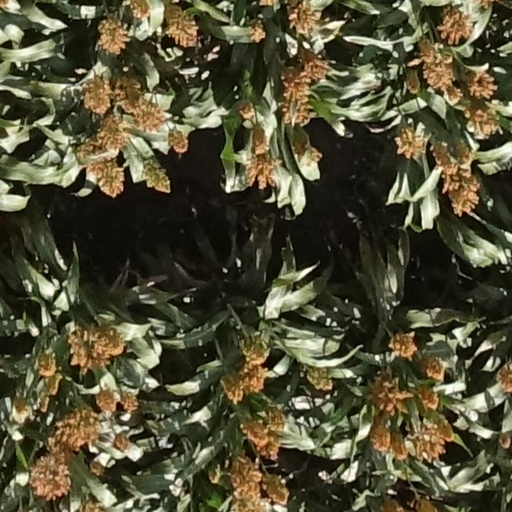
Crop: sorghum